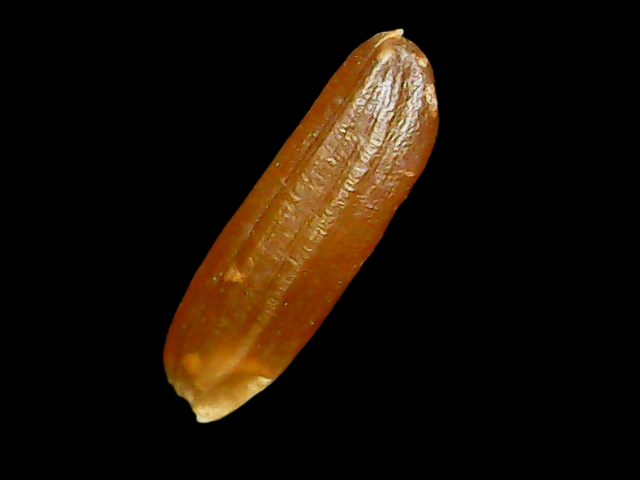
Rice variety: Binadhan20